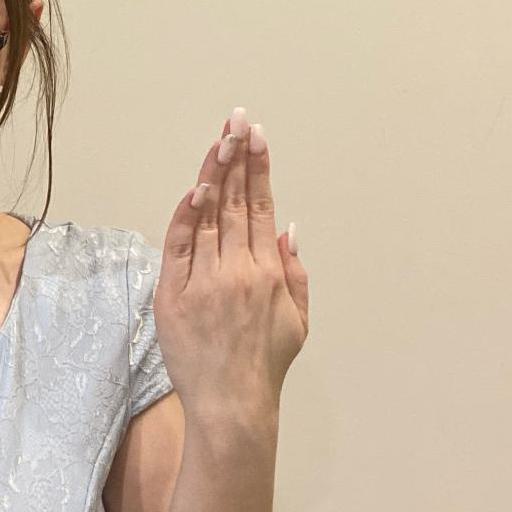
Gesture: stop_inverted